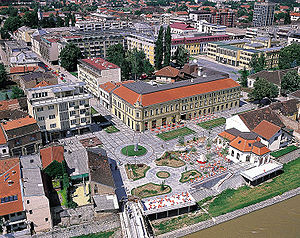
Valjevo
Udsigt over Valjevo
Valjevo er en by i det vestlige Serbien, med et indbyggertal på cirka 62.000. Byen er hovedstad i distriktet Kolubara.